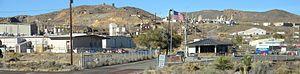
La mine de Mountain Pass est une mine à ciel ouvert de terres rares située dans le Comté de San Bernardino en Californie aux États-Unis. Elle est la principale mine de terres rares au XXᵉ siècle.